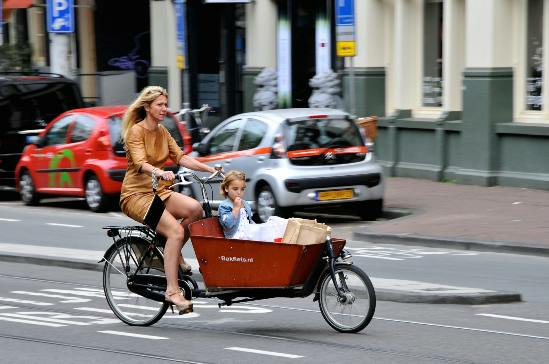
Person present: Yes